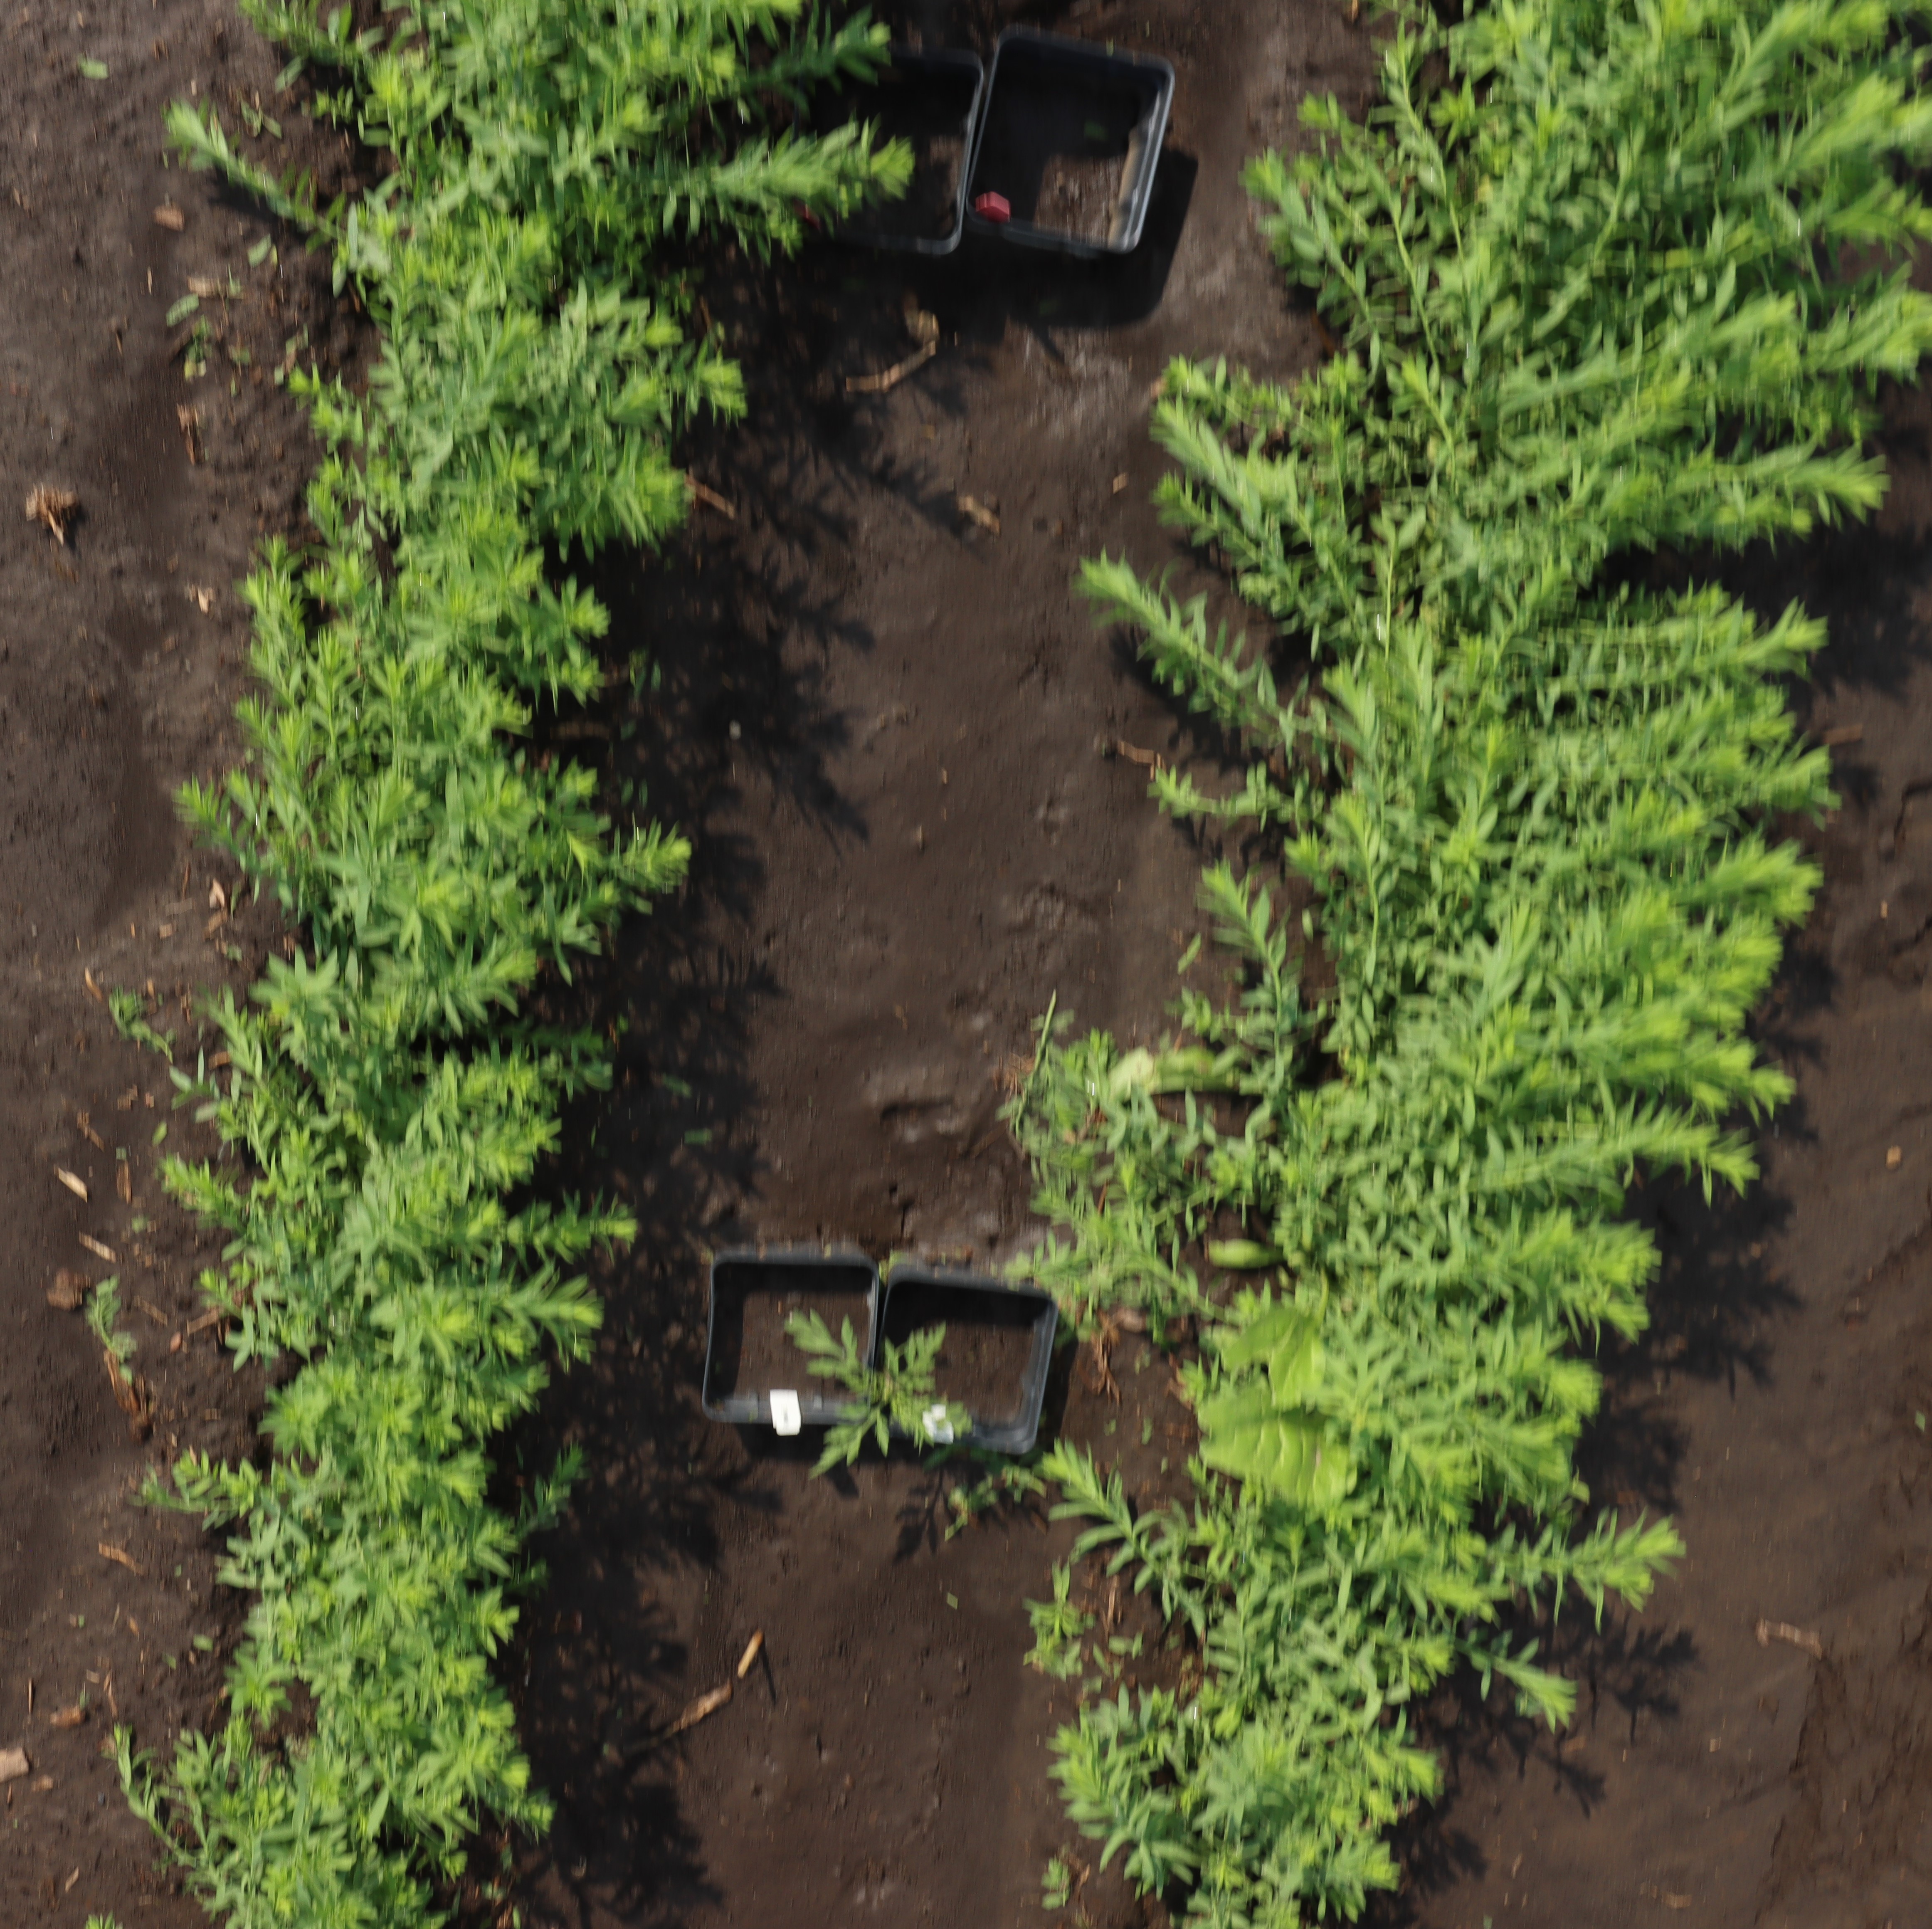
Crop: Flax
Objects: Flax, Flax, Flax, Flax, Flax, Flax, Flax, Flax, Ragweed